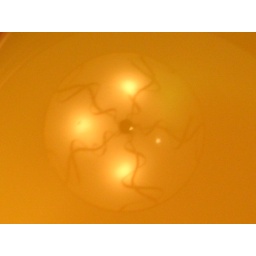
This is a ceiling lamp reflected in a bucket of yellow water.